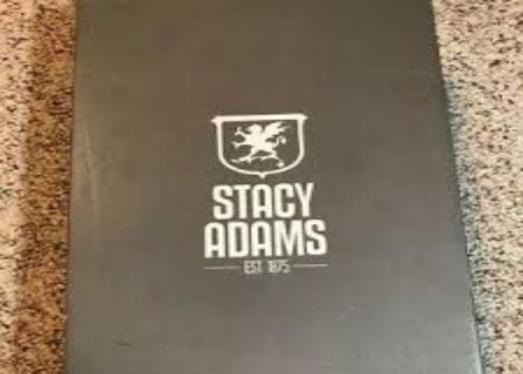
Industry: Clothes